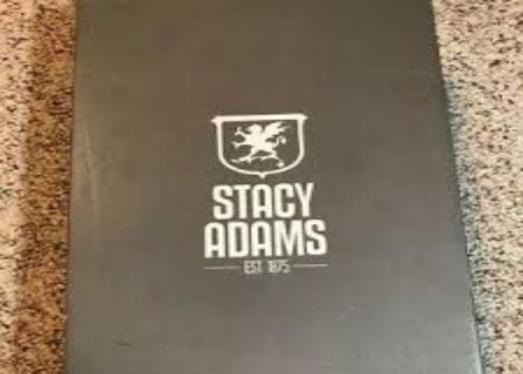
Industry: Clothes